Yorkshire Terrier

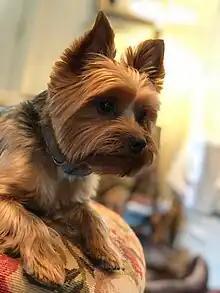
The Yorkshire Terrier character is described as "conveying an important air". According to the standard, the dog's high head carriage and confident manner should give the appearance of vigor and self-importance.

It may take three or more years for the coat to reach its final colour. The final colour is usually a black or greyish colour. P. H. Combs, writing in 1891, complained about show wins awarded to puppies, when the dog's coat does not fully come in until three or four years old, "and the honour of winning such a prize (for a puppy) can therefore be of but little practical benefit to the owner" since the adult dog's colour cannot be exactly predicted.